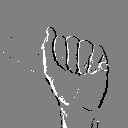
ASL letter: a